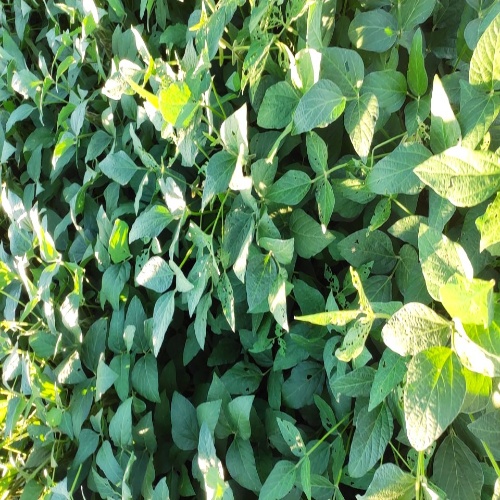
Label: Caterpillar